Raphanus raphanistrum

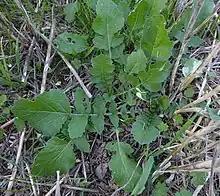
The basal leaves are often pinnately divided.

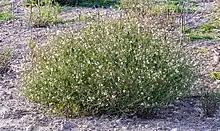
Habitat and distribution

The flowering period is between May and October in northern Europe, or between June and August in Minnesota. The inflorescence is a lax raceme, terminal or arising from the leaf axil, up to 34 cm long with up to 42 flowers. The flowers have four white (sometimes yellow or purple) petals, up to 24 mm long, sometimes with dark veins (especially on the underside). Each petal has a rounded "limb" above a narrow "claw", both about the same length. The four upright sepals are shorter than the petals, green or purple, and have sparse bulbous-based hairs. There are 6 stamens (2 short and 4 long) and one style with two stigmas.